Louis Philippe I

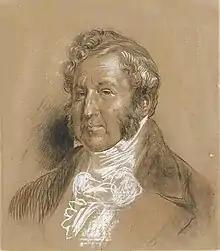
"Louis Philippe (1773–1850), Roi Bourgeois" by Eugène Lami

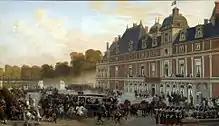
"The Arrival of Queen Victoria at the Château d'Eu" by Eugène Lami. Queen Victoria arrives at the Château d'Eu during her visit in 1843

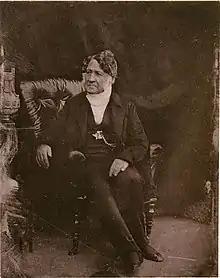
Louis Philippe I is the only French king to be the subject of a photograph while reigning (1842 daguerreotype)

In 1830, the July Revolution overthrew Charles X, who abdicated in favour of his 10-year-old grandson, Henri, Duke of Bordeaux. Charles X named Louis Philippe "Lieutenant général du royaume", and charged him to announce his desire to have his grandson succeed him to the popularly elected Chamber of Deputies. Louis Philippe did not do this, in order to increase his own chances of succession. As a consequence, because the chamber was aware of his liberal policies and of his popularity with the masses, they proclaimed Louis Philippe as the new French king, displacing the senior branch of the House of Bourbon. For the prior eleven days Louis Philippe had been acting as the regent for the young Henri.